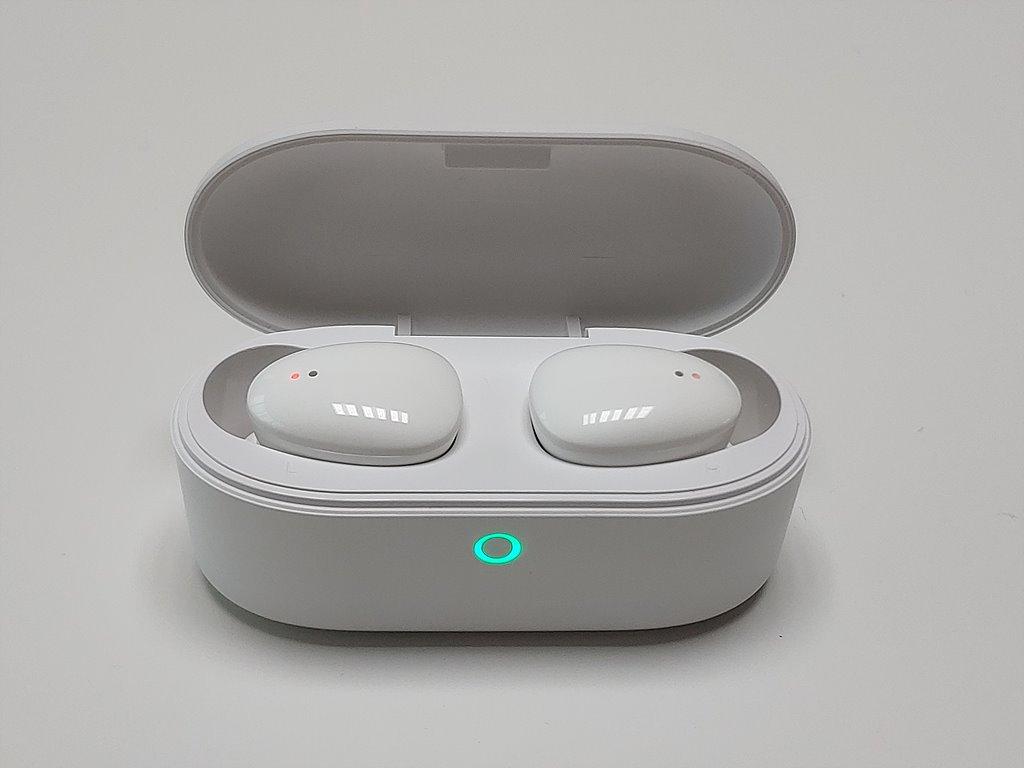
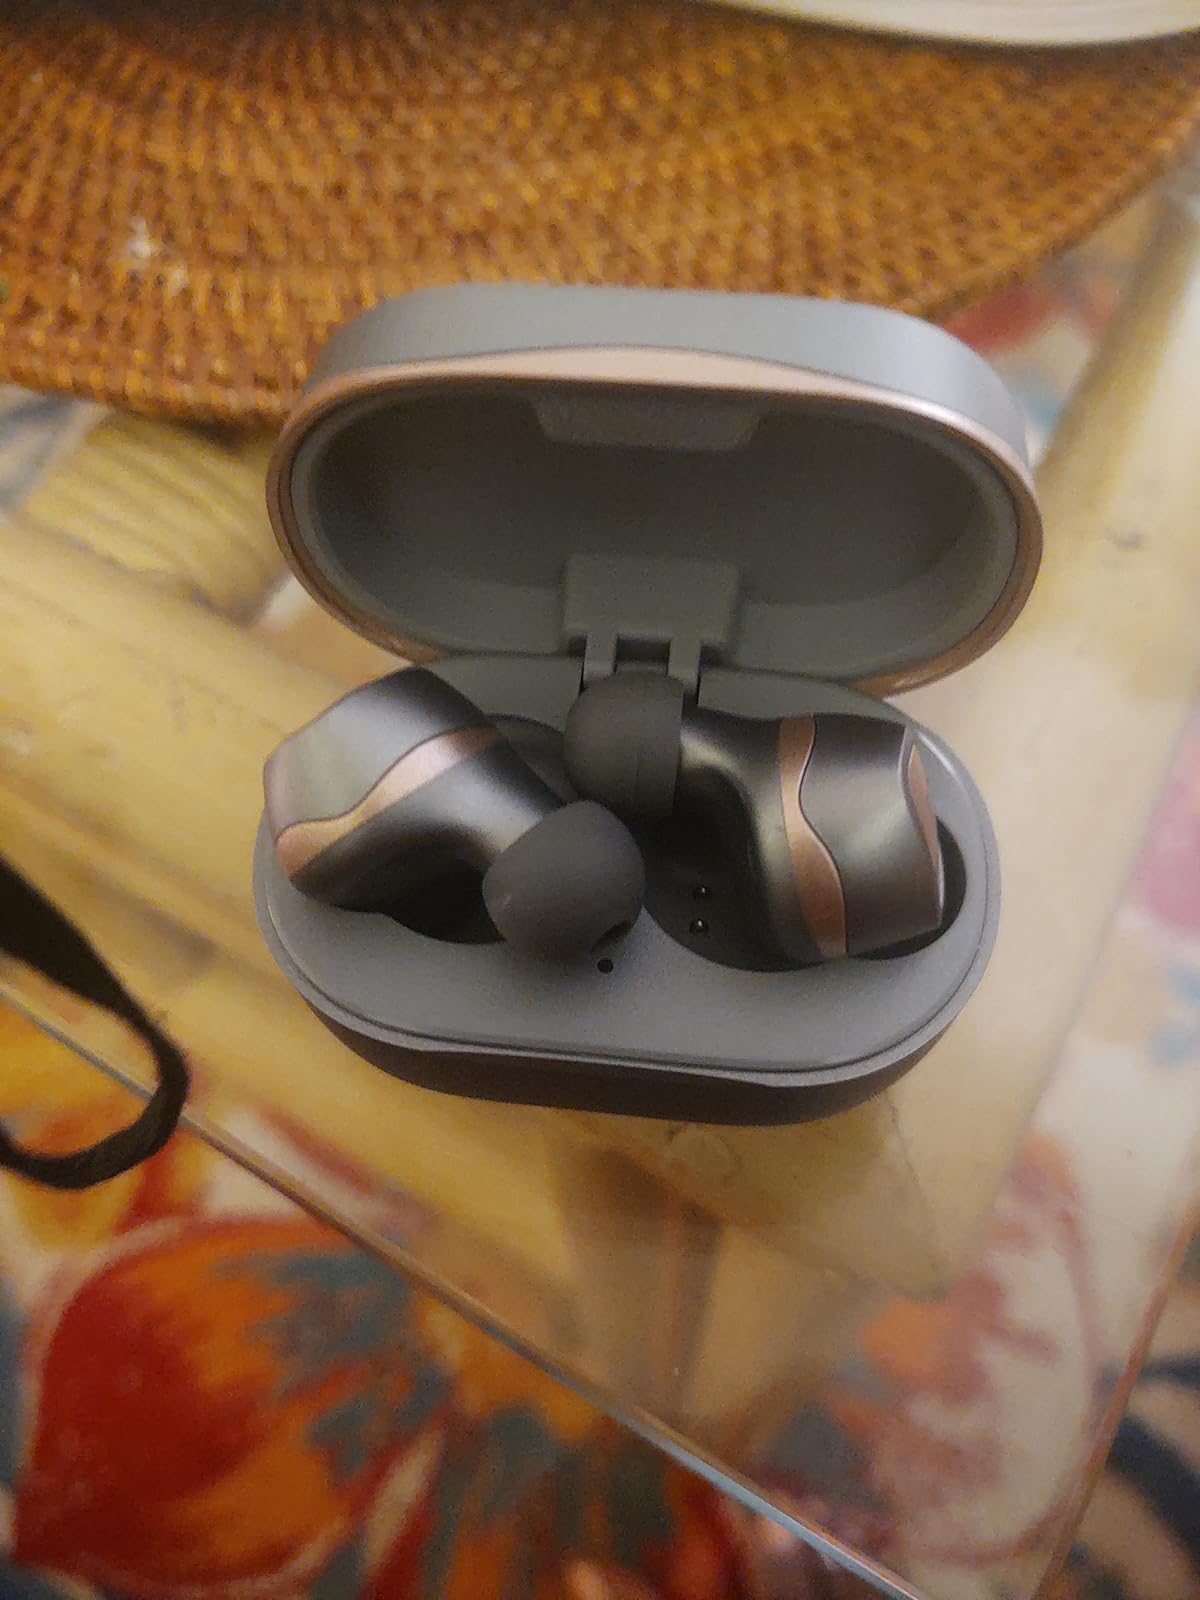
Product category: earbuds
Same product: no